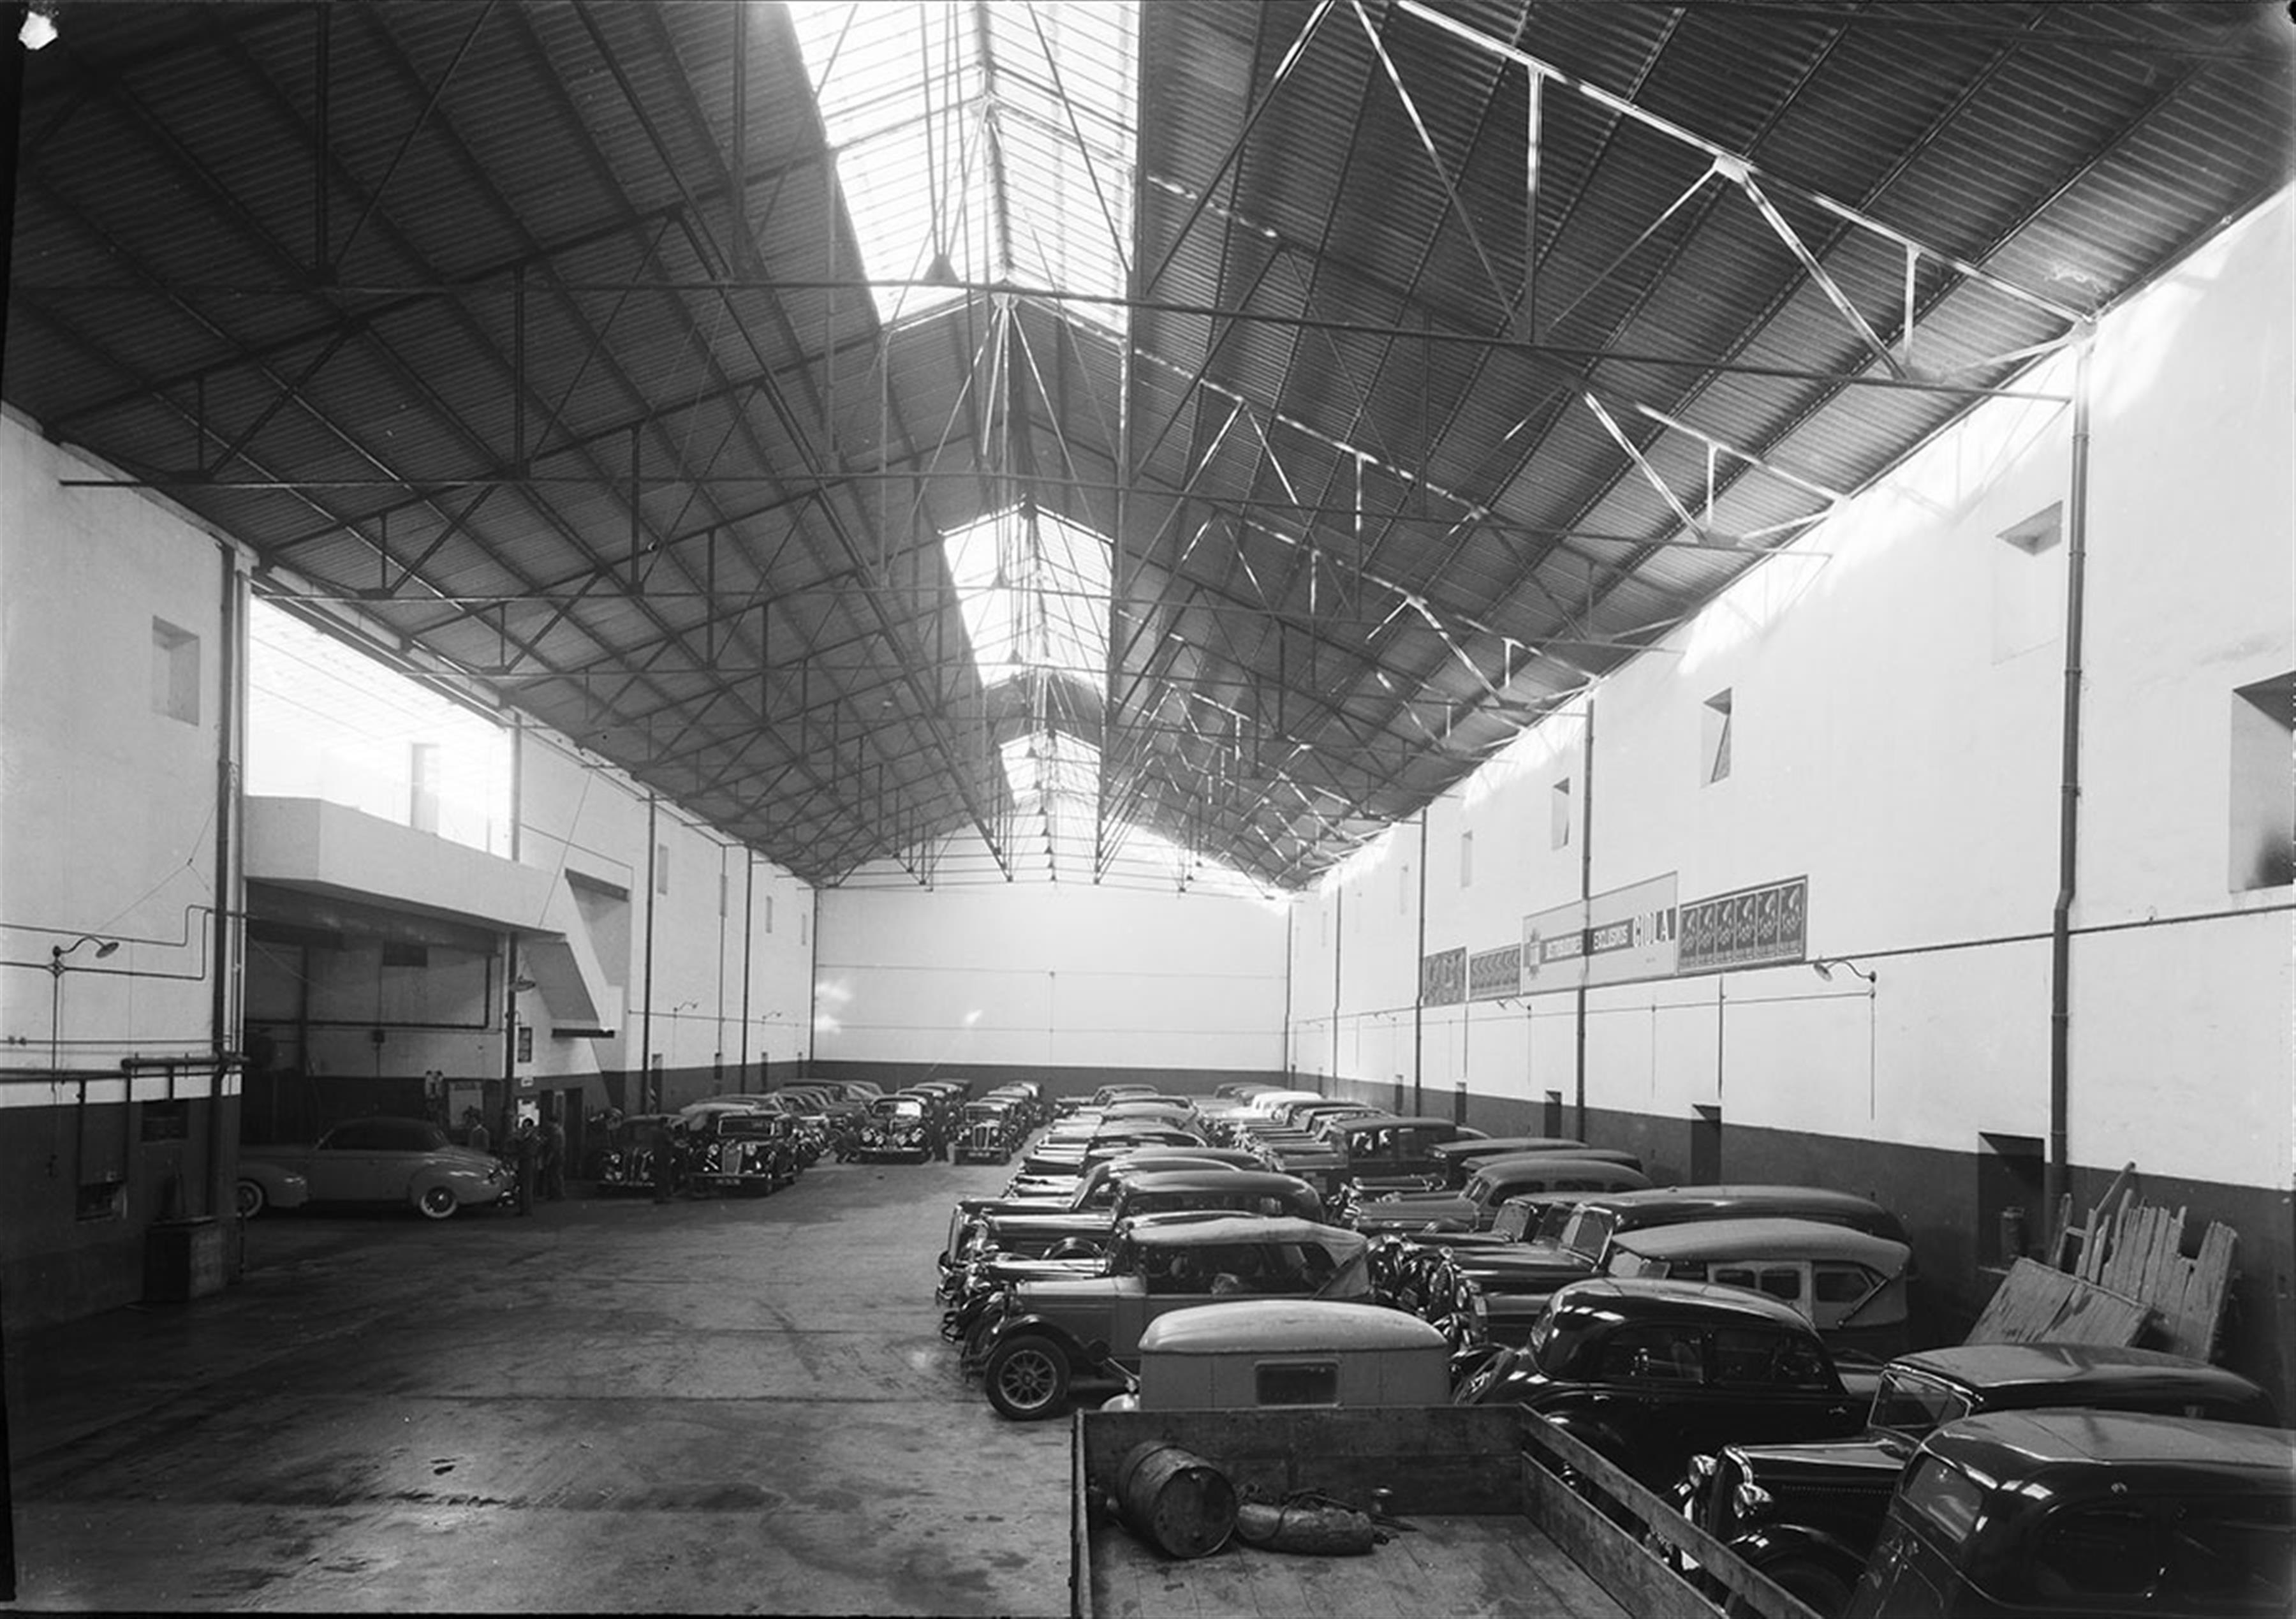
black and white, architecture, car, vintage, automobile, retro, building, old, aircraft, transport, vehicle, aviation, auto, industrial, factory, black, monochrome, infrastructure, motor, hangar, classic, production, shape, vintage cars, retro car, monochrome photography